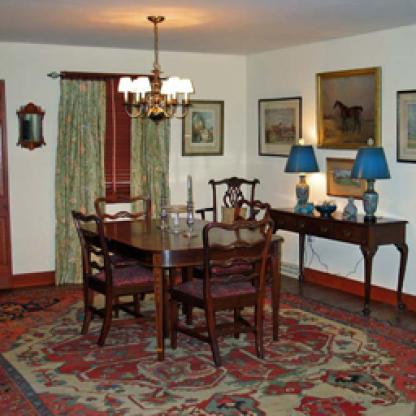
Scene: Indoor